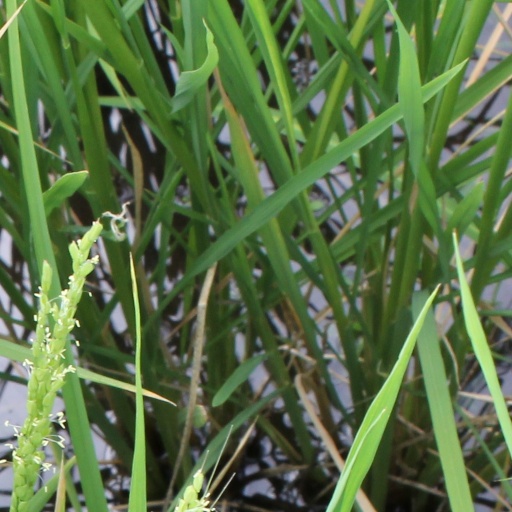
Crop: rice